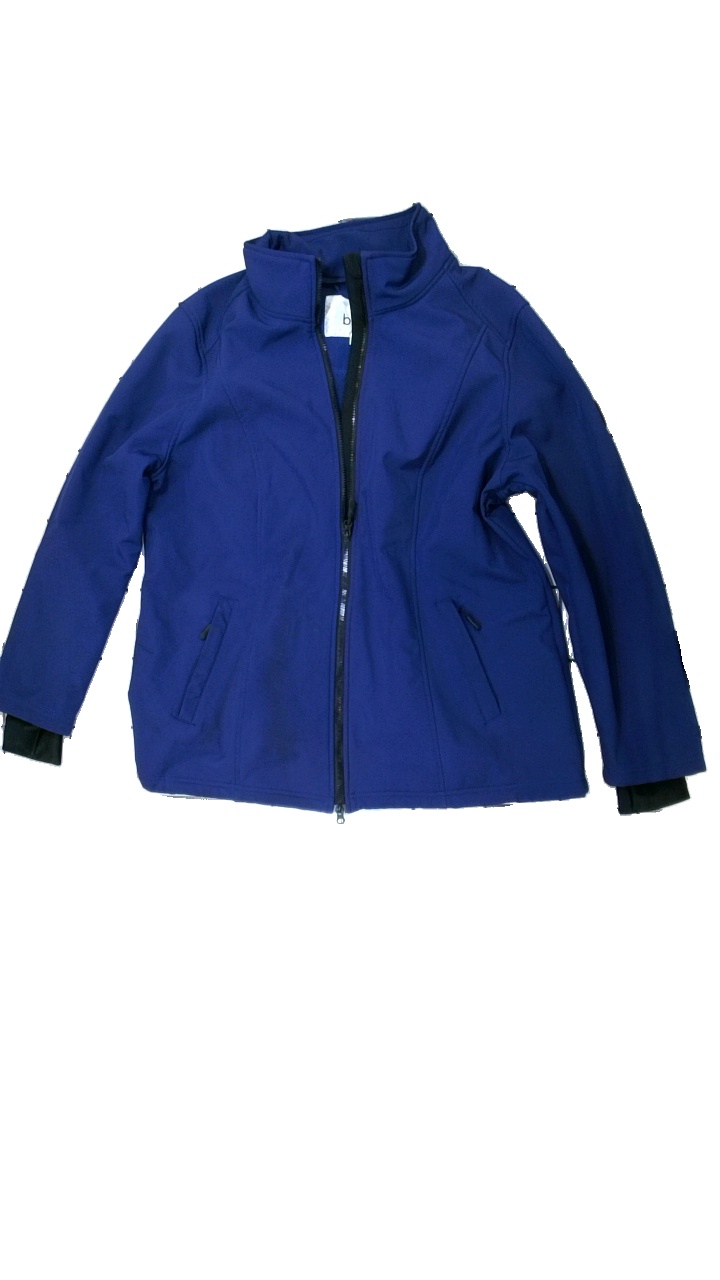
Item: Jacket (Ladies)
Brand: Bonprix
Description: blue jacket
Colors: Blue
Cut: Regular
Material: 84% Polyester 16% Elastane
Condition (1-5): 3
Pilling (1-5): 5
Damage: stains
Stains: Minor
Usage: Export
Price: <50